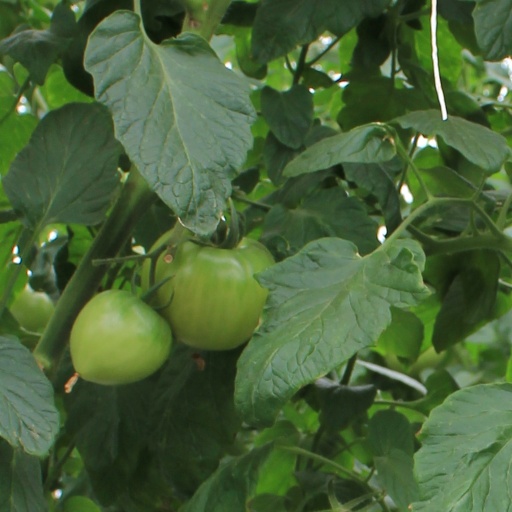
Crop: tomato